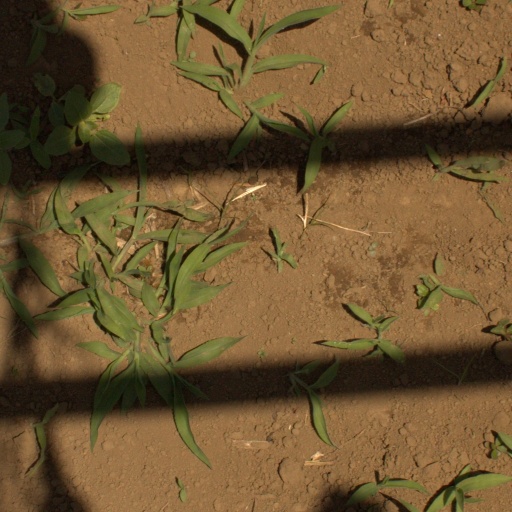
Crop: Jerusalem artichoke